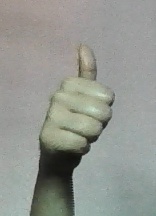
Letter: aleff